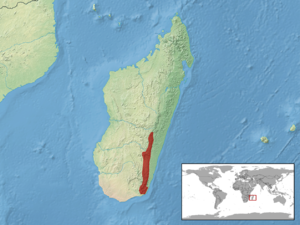
Amphiglossus anosyensis est une espèce de sauriens de la famille des Scincidae.